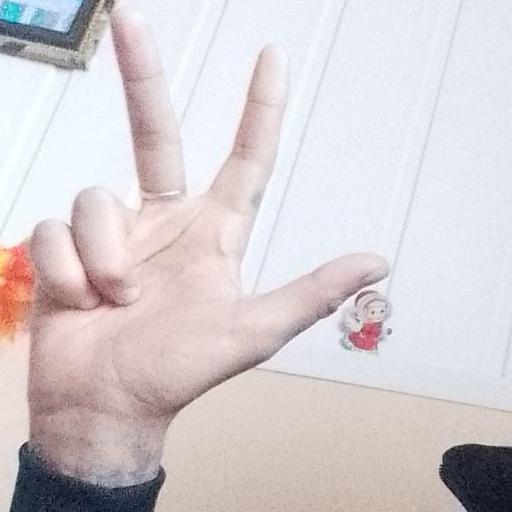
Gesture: three2